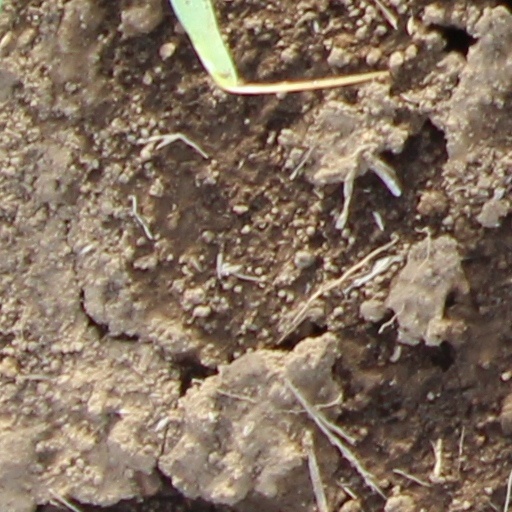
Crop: wheat